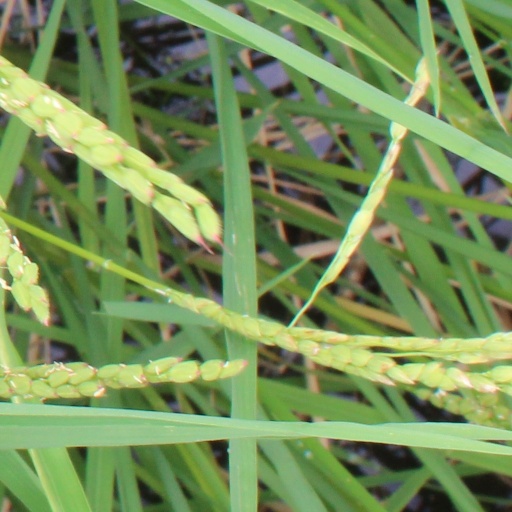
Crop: rice